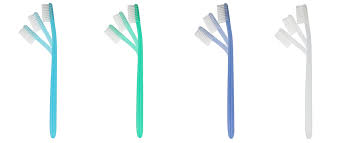
Waste category: trash